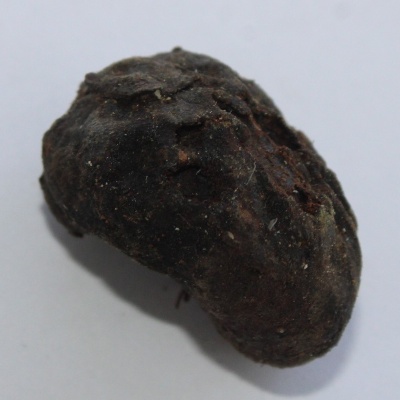
Crop: Cashew
Condition: anthracnose